Stomp box

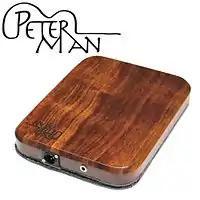
A Peterman Bigstomp stomp box used by Bob Malone

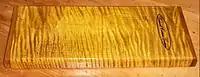
A flame maple stomp box handcrafted by Dalmedo Custom Guitars.

A stomp box (or stompbox) is a percussion instrument consisting of a small box placed under the foot, which is tapped or stamped on rhythmically to produce a sound similar to that of a bass drum. A stomp box allows a performer such as a singer or guitar player to create a simple rhythmic self-accompaniment. Stompboxes are most commonly used in American folk and blues music, but they are also used across the musical spectrum.